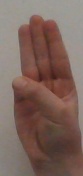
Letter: thaa